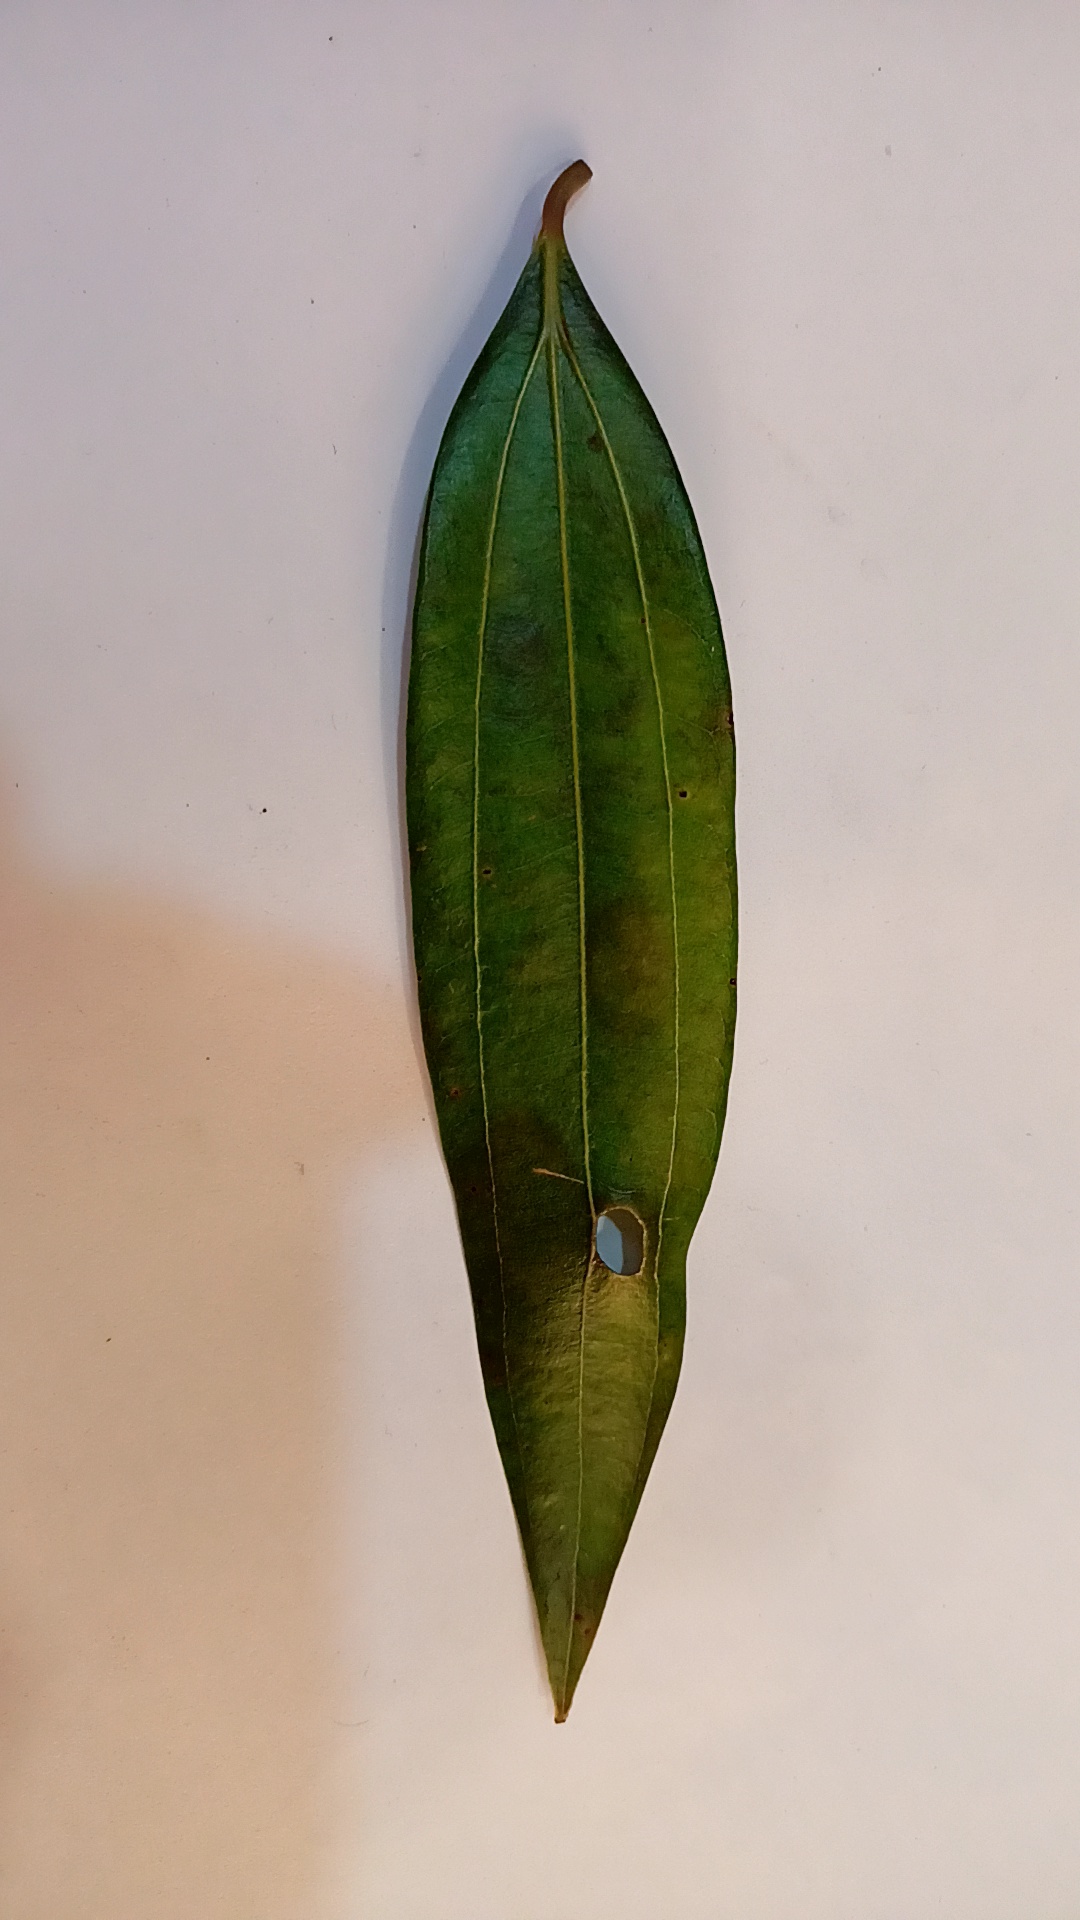
Label: Disease